Soledad High School

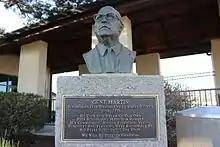
Gene Martin statue

Future Farmers of America (FFA): The Soledad Future Farmers of America Chapter helps students learn about agriculture. The Soledad FFA organization had two students consecutively named to California State Officer Positions in 2007 and 2008.